St James' Church, Sydney

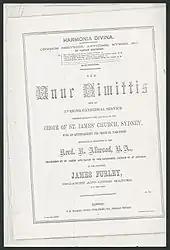
"Nunc dimittis" by organist and choir master, James Furley

Previously enclosed and used as a vestry and then an organ chamber, the south porch became a chapel in 1903. In 1988, the side chapel was remodelled and dedicated as the Chapel of the Holy Spirit. The parish and the Bicentennial Council of New South Wales funded the redesign which saw the removal of the infilling from between the columns of the portico and its replacement with stained glass. The award-winning "Creation Window", designed by Australian artist David Wright, spreads across the three walls and represents the interaction of earth, air, fire and water, symbolic of the action of the Spirit in creation, in life and in rebirth in Christ. The new furniture for the chapel was designed by Leon Sadubin.